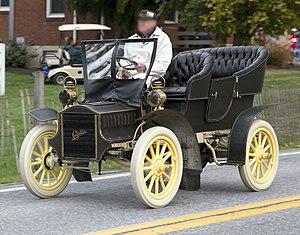
La première voiture Cadillac, à l'origine sous la forme d'un prototype, est terminée durant l'automne 1902 et est présentée au Salon de New York en janvier 1903. Cette voiture monocylindrique, surnommée One Lunger ou encore Cadillac Runabout et Tonneau, est un véhicule assez primitif en comparaison de ceux produits en Europe à la même époque. Cependant, ses caractéristiques de simplicité et de légèreté ainsi que sa garde au sol élevée en font un véhicule particulièrement bien adapté au mauvais état des routes américaines.